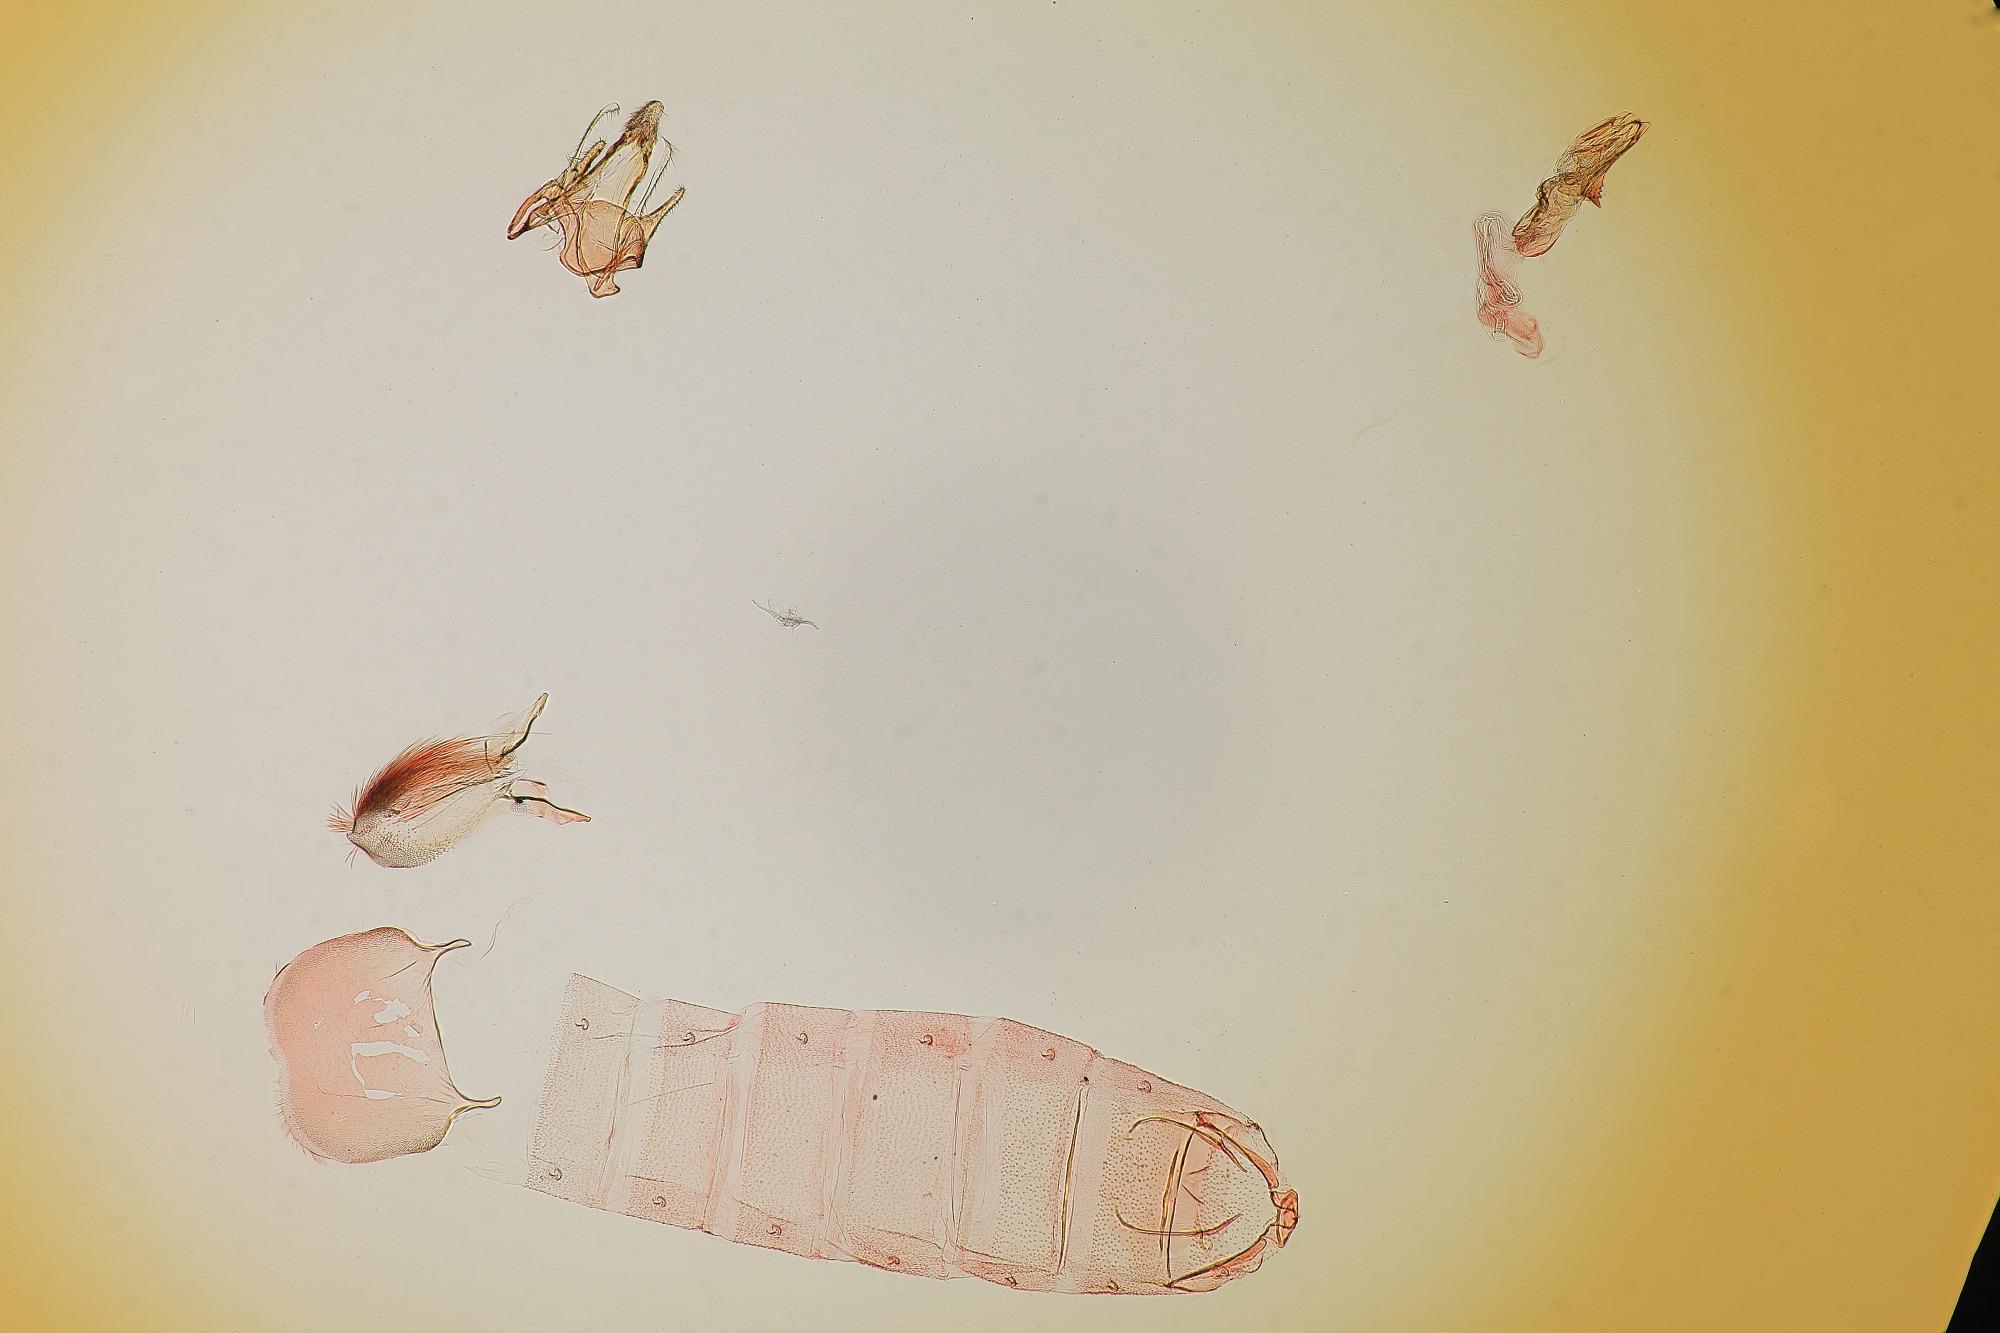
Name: Gelechia biminimaculella
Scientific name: Gelechia biminimaculella Chambers, 1880
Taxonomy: Animalia, Arthropoda, Insecta, Lepidoptera, Glossata, Gelechiidae, Gelechiinae
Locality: [Not Stated], Texas, United States